Wilhelm Ostwald Institute

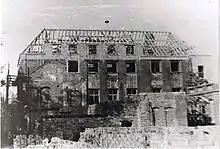
Picture of the north wing of the Wilhelm-Ostwald-Institute before the reconstruction

Wilhelm Ostwald took over this professorship in 1887, while Wiedemann accepted the position to become the chair of physics.